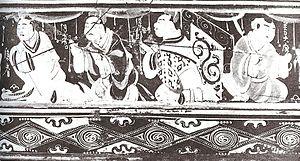
La commanderie de Lelang était la plus importante des quatre commanderies chinoises établies par l'empereur Wu de la dynastie Han en -108 dans le nord de la péninsule coréenne après la conquête du Gojoseon par Wiman. Son siège se trouvait à Pyongyang dans l'actuel arrondissement de Rakrang et elle dépendait de la province de You. D'après le Livre des Han, la commanderie de Lelang comptait 25 préfectures, 62 812 foyers et 406 758 habitants en l'an 2.